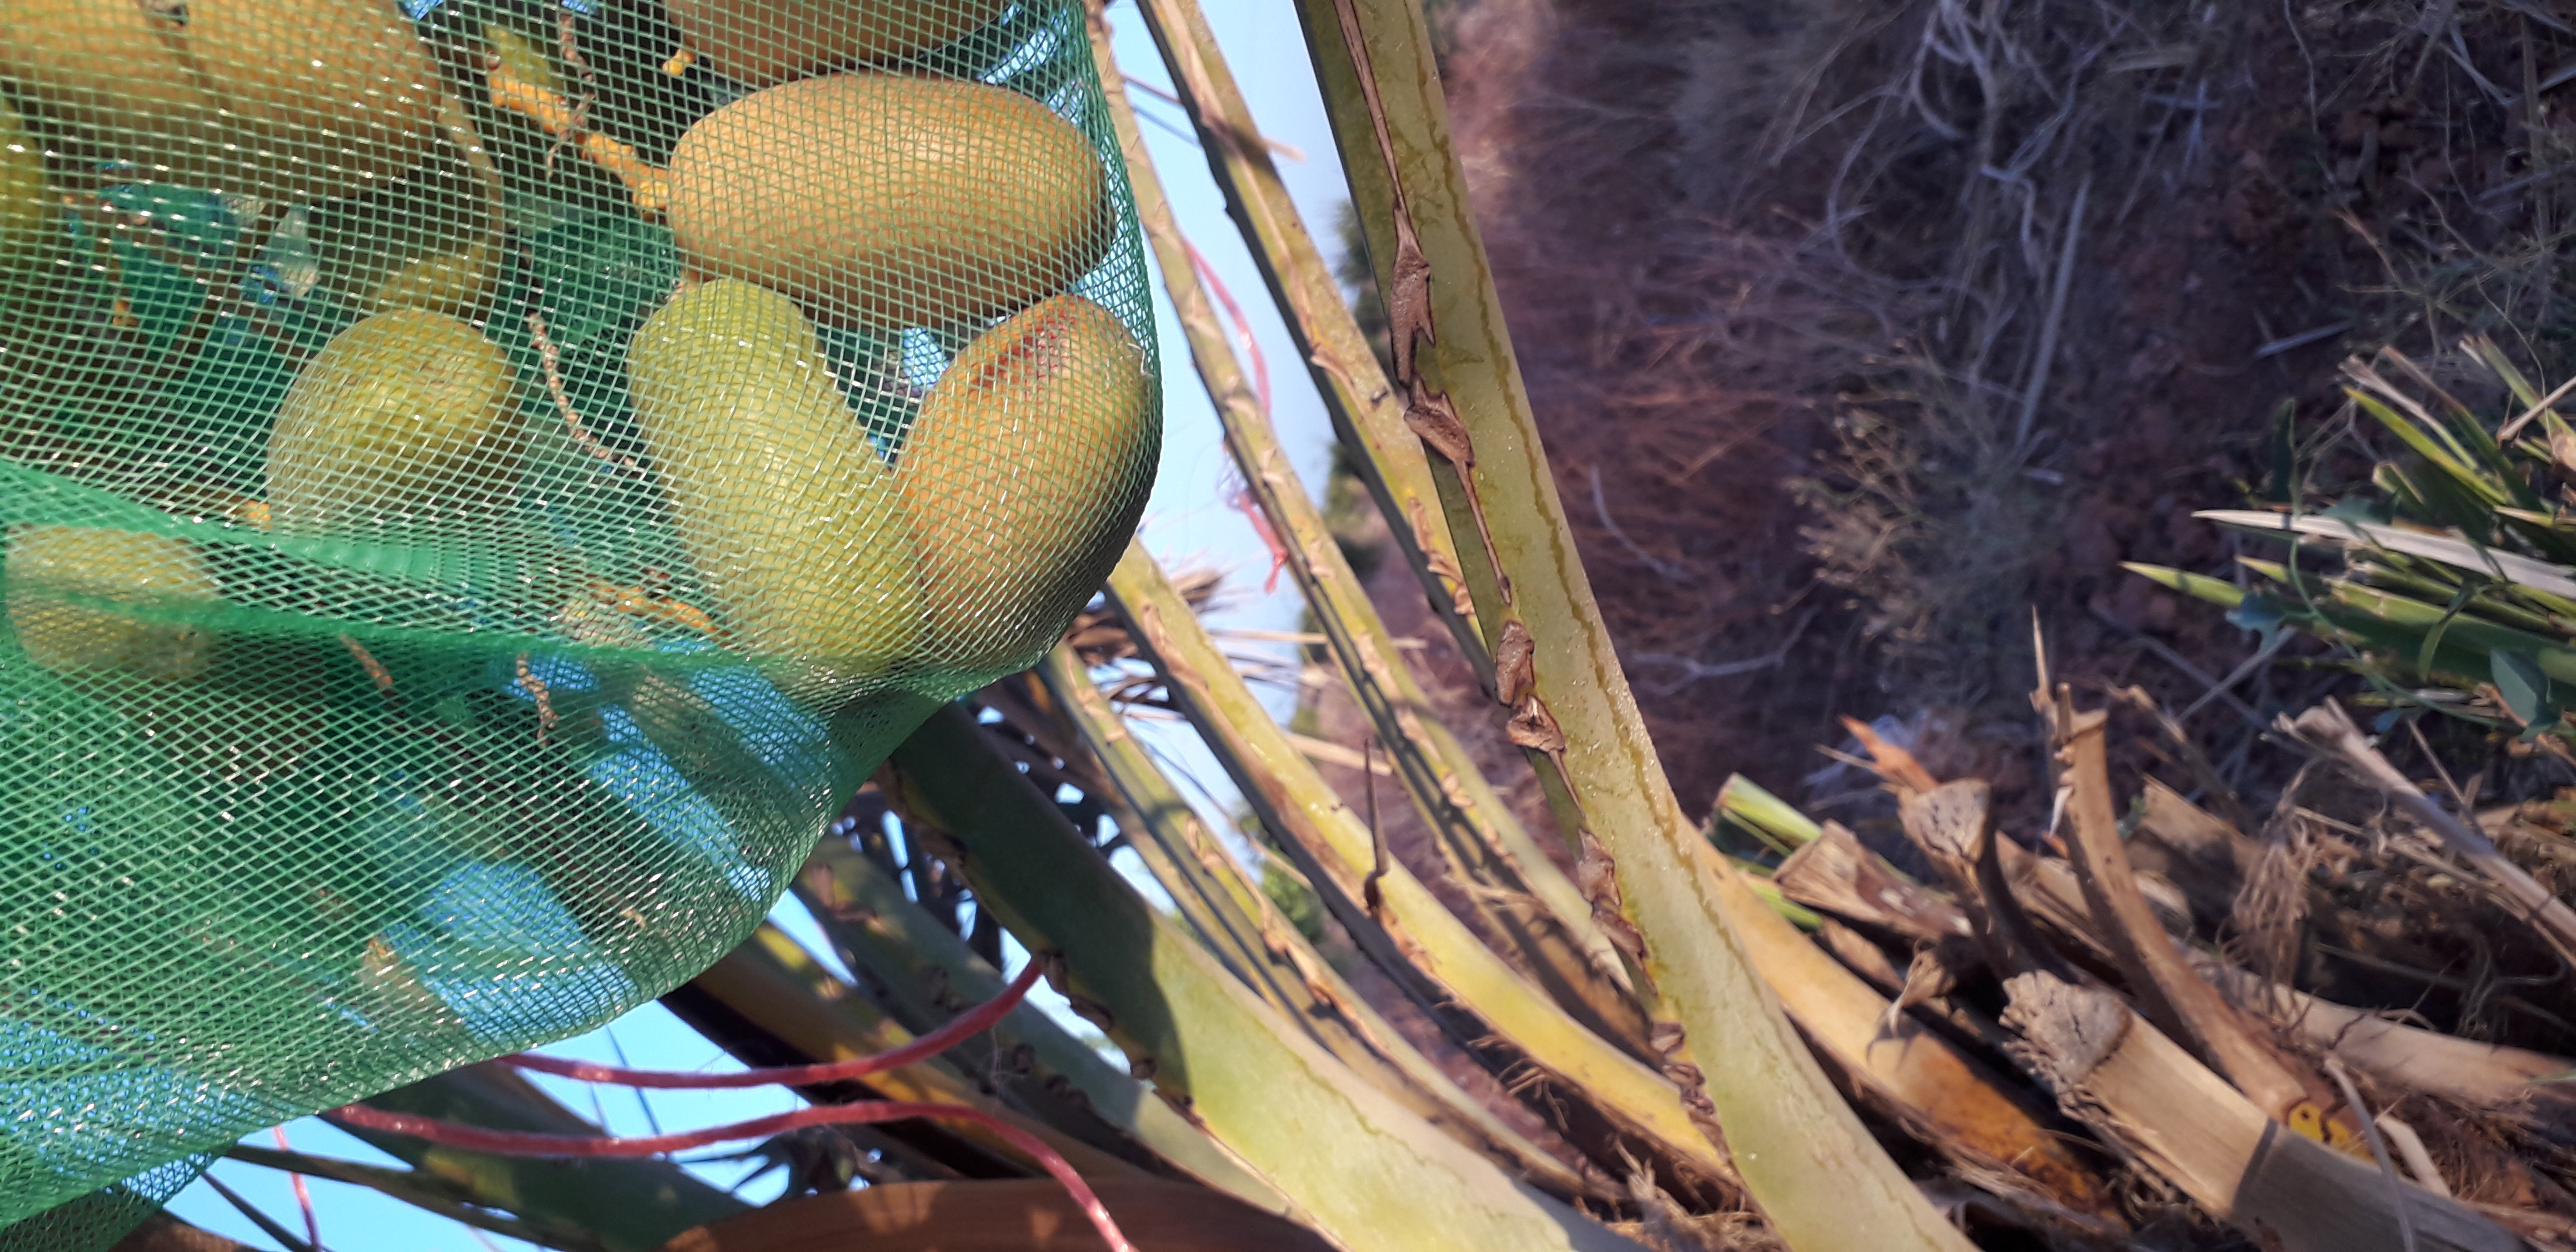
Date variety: Boumajhoul